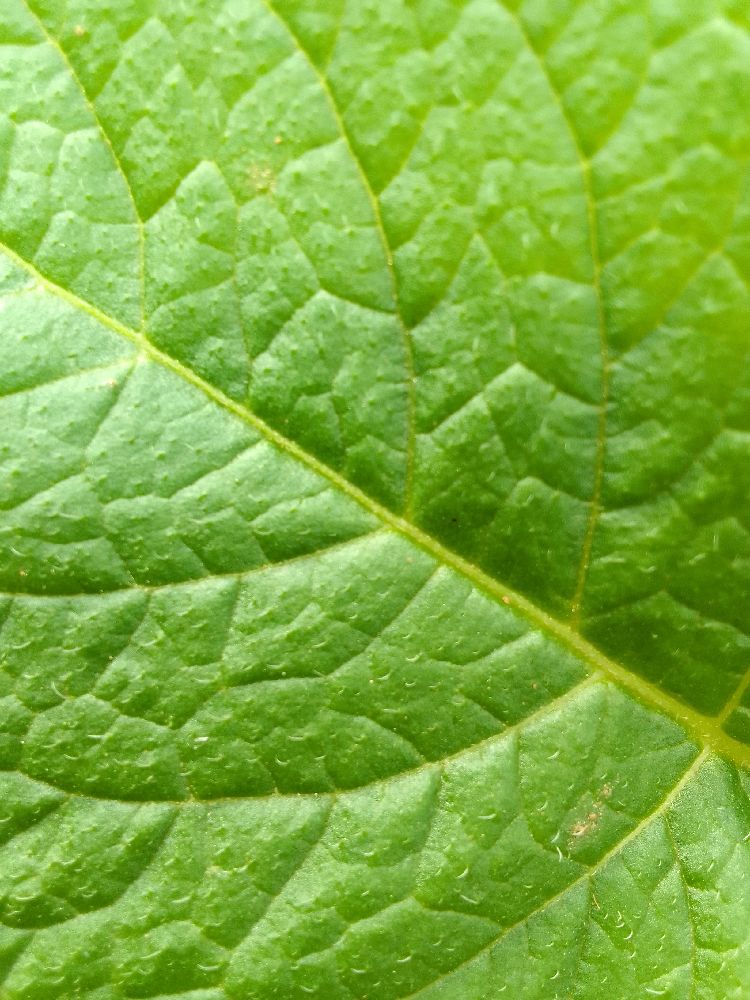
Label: Healthy